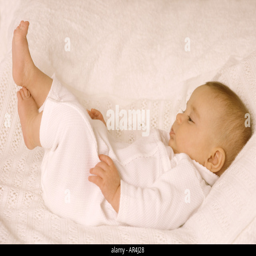
baby girl lying down with her feet up in the air blowing raspberries